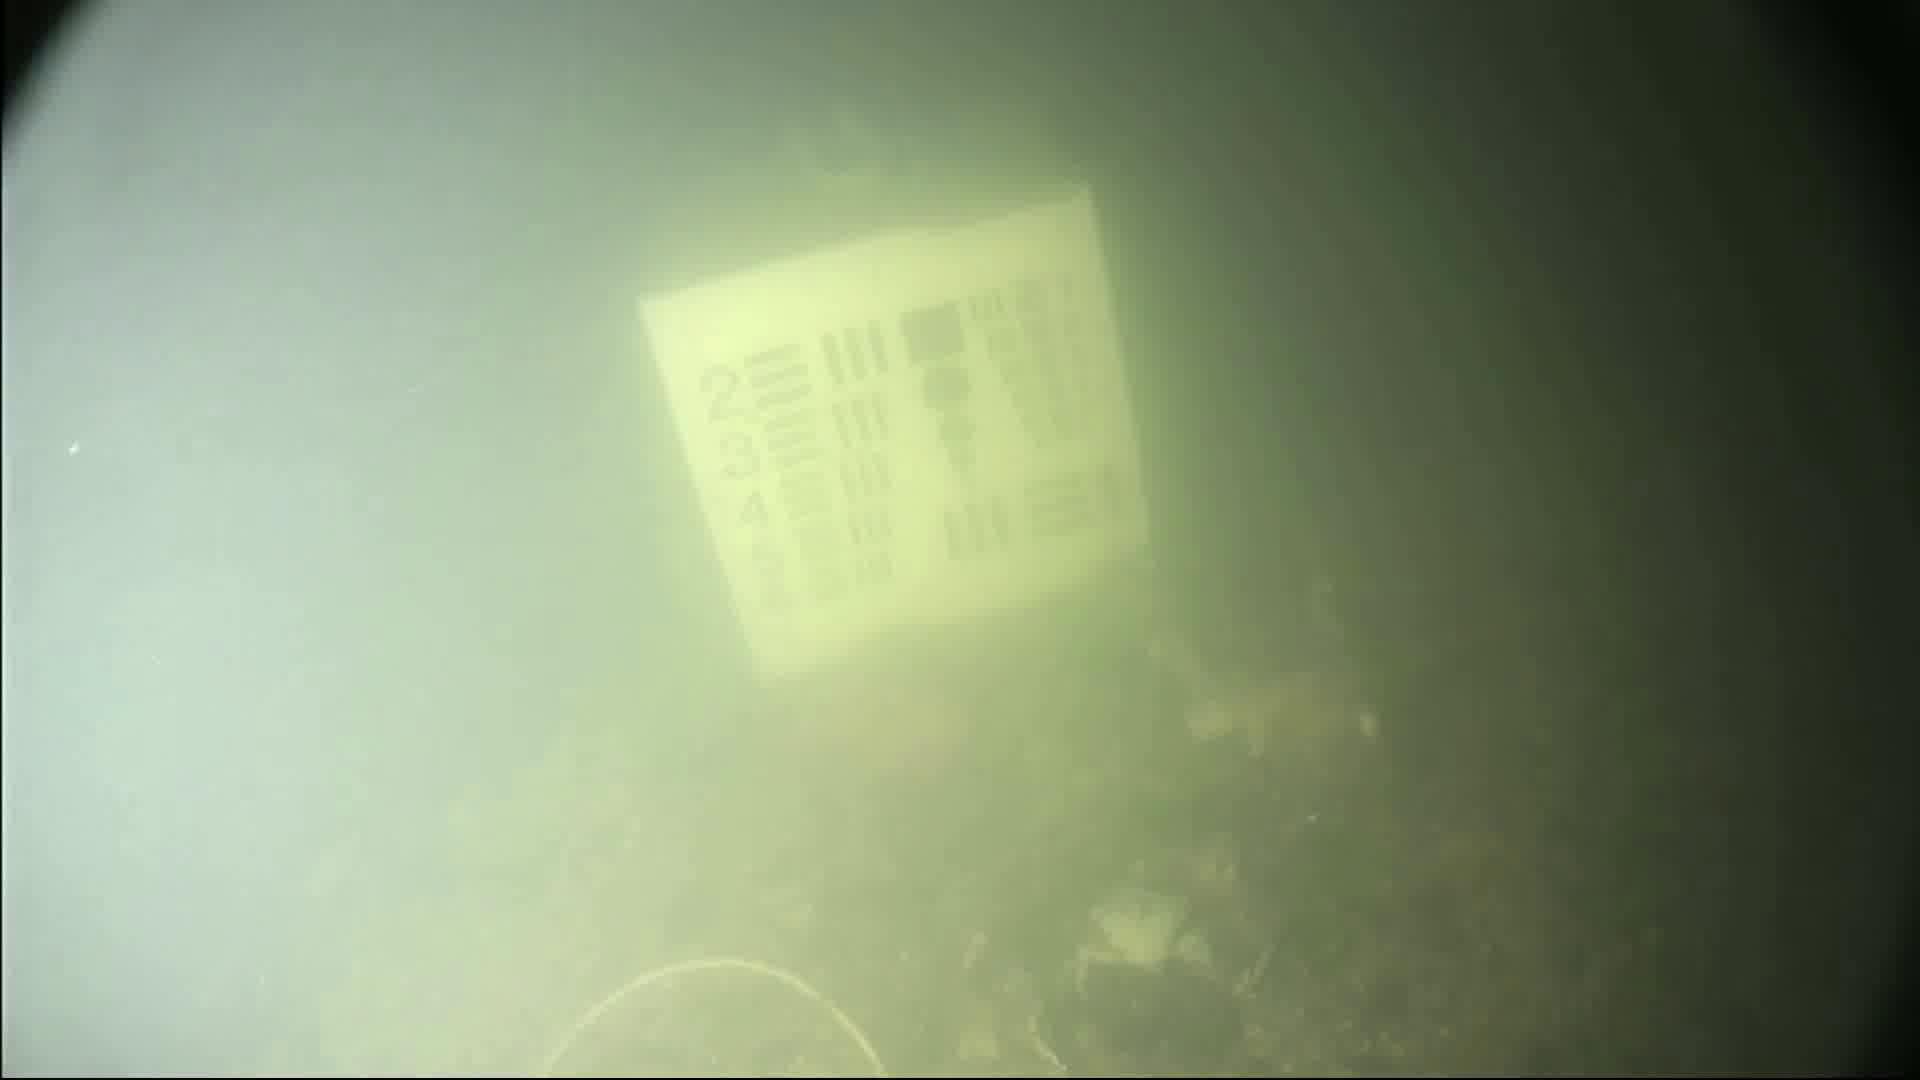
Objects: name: crab